William Harvey House

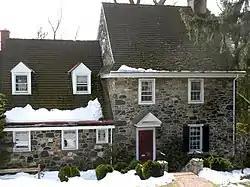
William Harvey House, March 2010

William Harvey House is a historic home located in Pennsbury Township, Chester County, Pennsylvania. The original house was built , and is a - to -story, stone-banked dwelling. It is the earliest of the five Harvey family homes in Pennsbury Township.